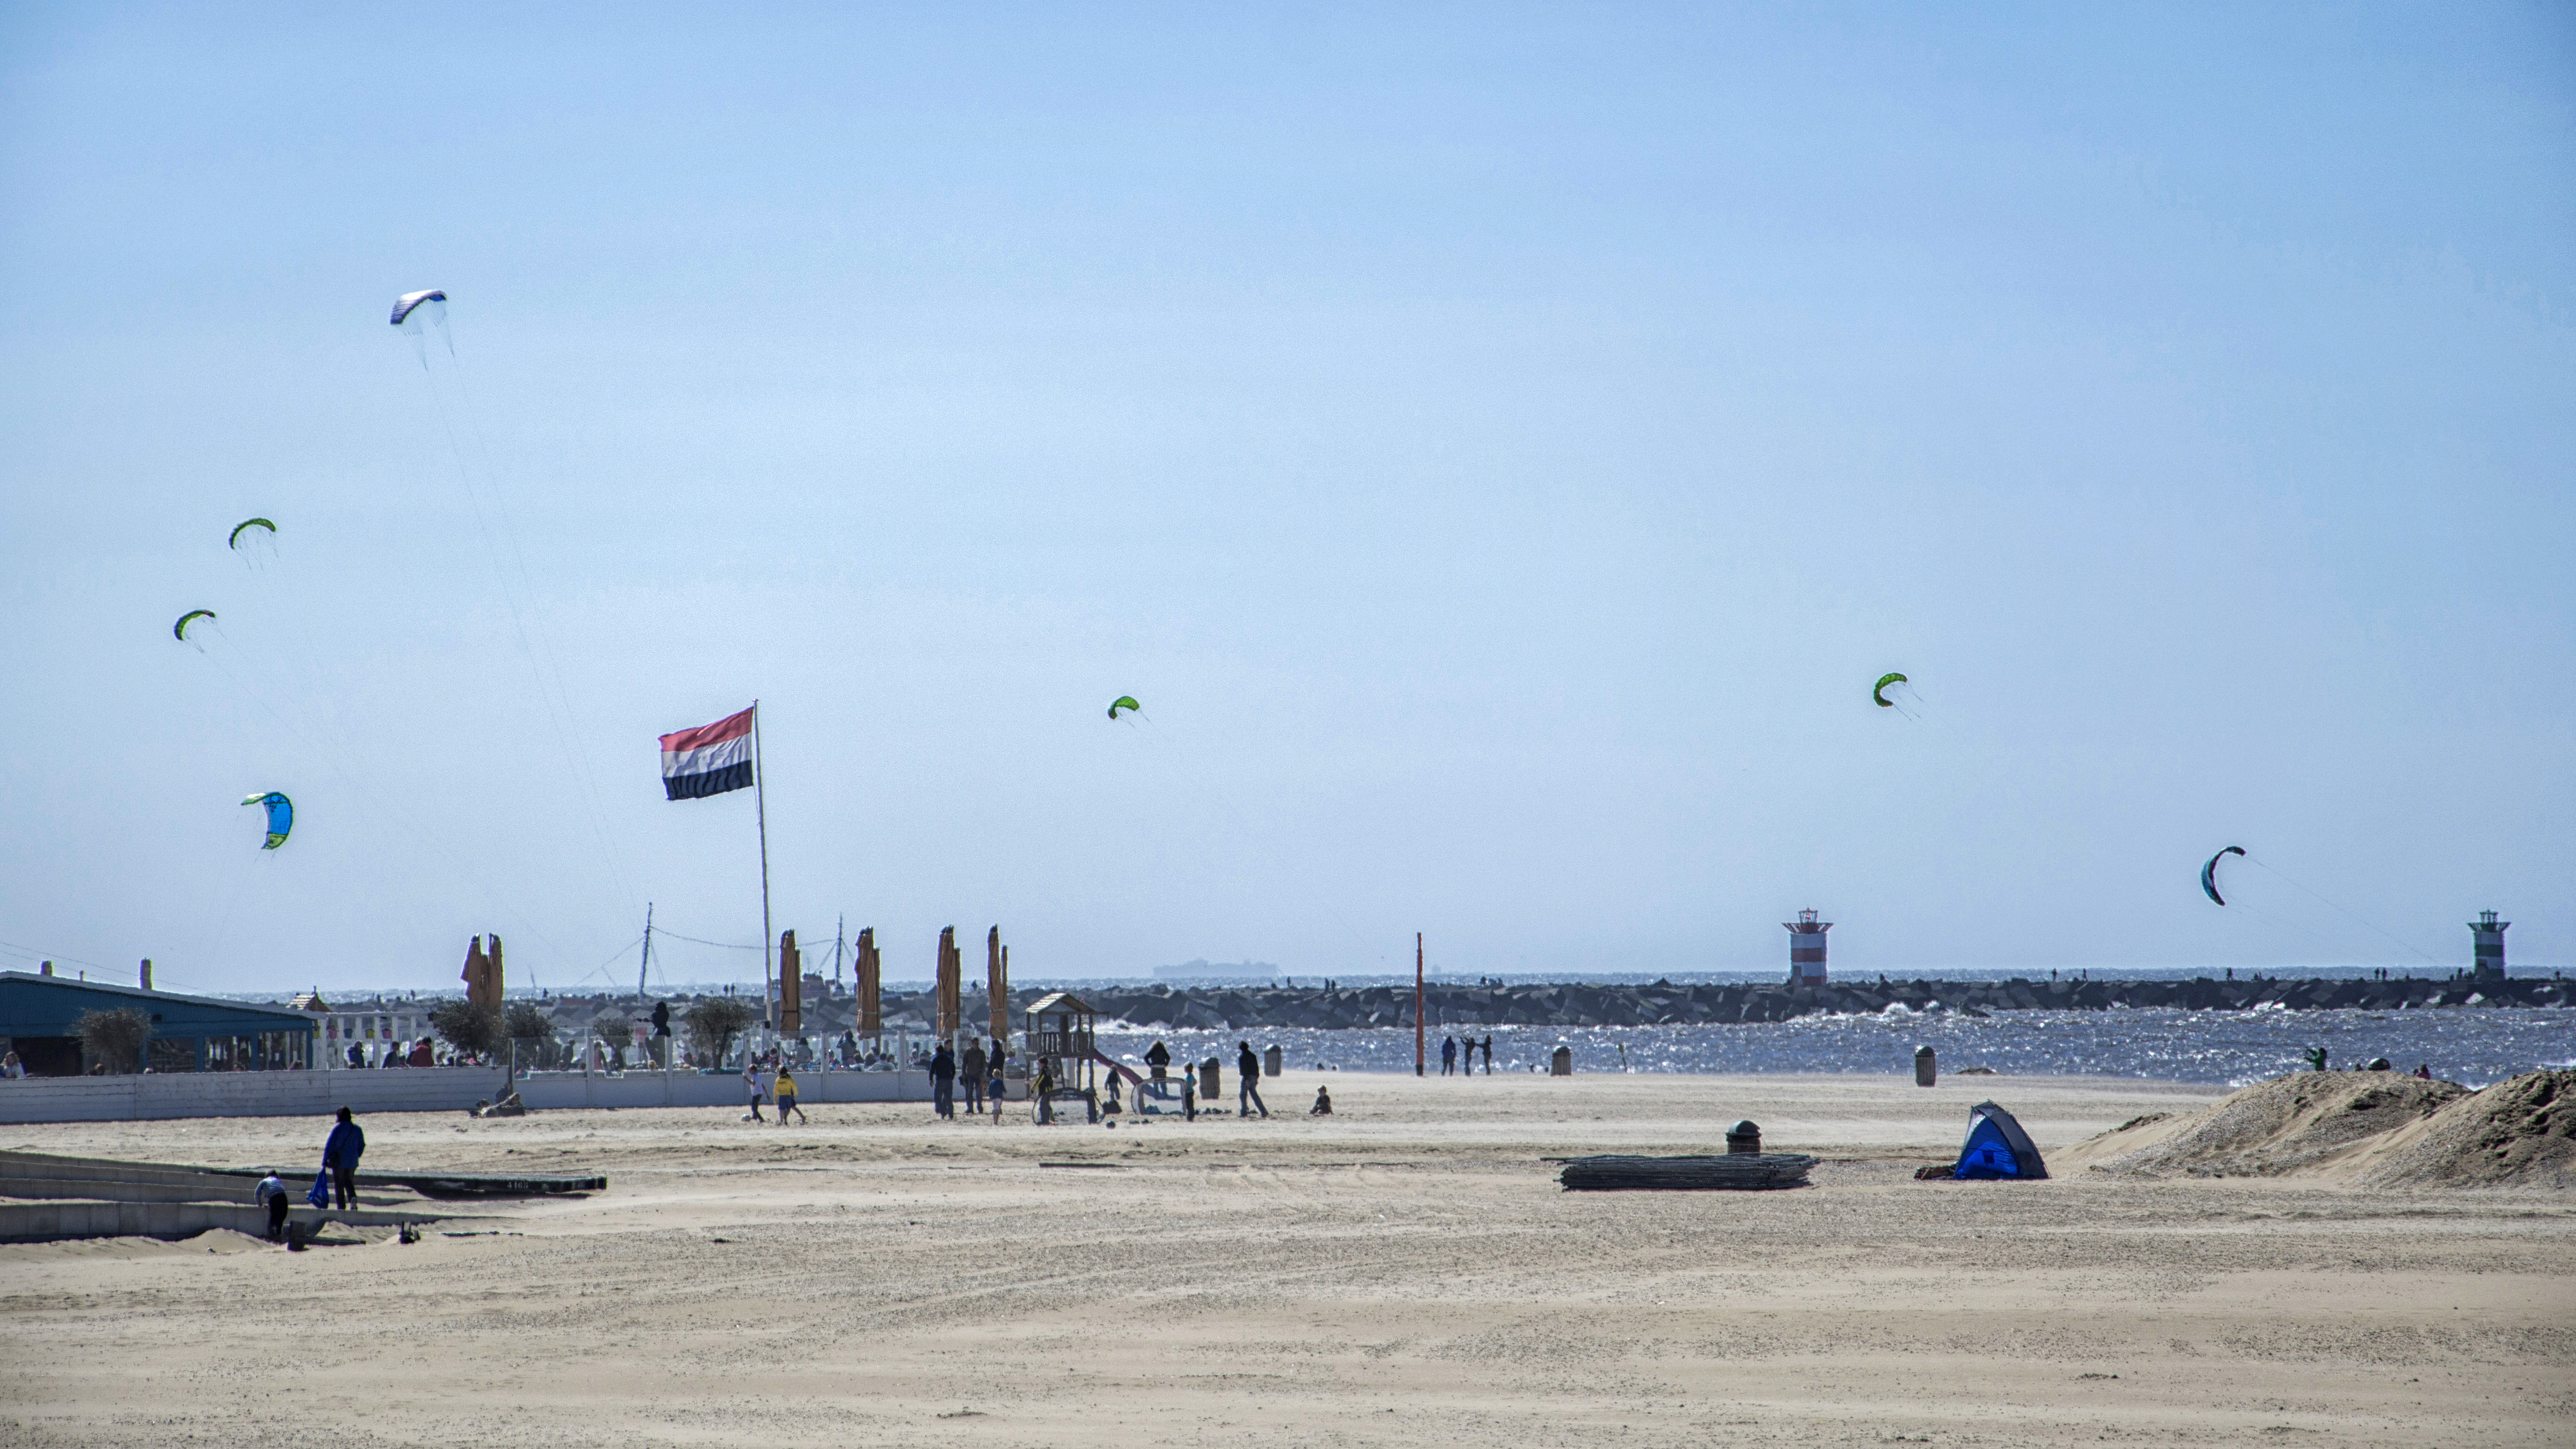
beach, landscape, sea, coast, water, outdoor, ocean, sky, boardwalk, walkway, photo, kite, flag, nikon, toy, body of water, holland, nederland, strand, scheveningen, netherlands, sports, dutch, outdoorphotography, picture, photograph, fotos, foto, kitesurfing, paulvandevelde, pdvandevelde, padagudaloma, dordrecht, nederlandinfotos, pvdvfotografie, pdvandeveldedordrecht, nederlandsefotografie, dutchphotogaraphy, totallydutch, fotografienederland, hollandsefotografie, fotografieholland, vlag, vlieger, atmosphere of earth, windsports, kite sports